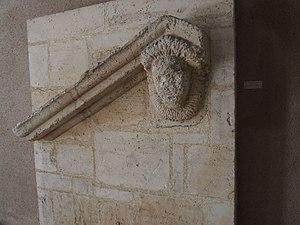
Hôtel Allenet à Cognac, fronton de la porte démonté et exposé au couvent des Récollets
L‘Hôtel Allenet est situé dans le vieux Cognac en Charente, près des quais, au coin de la rue de l'Isle-d'Or et de la rue des cordeliers.
Le Couvent des Récollets de Cognac est situé à Cognac dans le département français de la Charente. Le couvent a été fondé au XVIIᵉ siècle durant la Contre-Réforme par des frères Récollets qui sont des Franciscains organisés en ordre au XVIᵉ siècle.
Ce tableau présente la liste de tous les monuments historiques classés ou inscrits dans la ville de Cognac, Charente, en France.